Effects of high altitude on humans

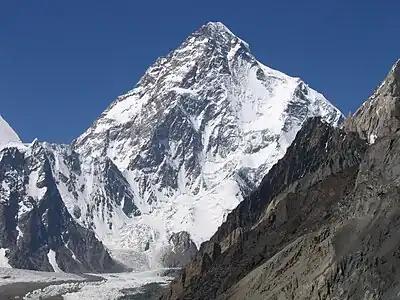
The summit of K2, the second highest mountain on Earth, is in the death zone.

At an altitude of , the atmospheric pressure is sufficiently low that water boils at the normal temperature of the human body. This altitude is known as the Armstrong limit. Exposure to pressure below this limit results in a rapid loss of consciousness, followed by a series of changes to cardiovascular and neurological functions, and eventually death, unless pressure is restored within 60–90 seconds.